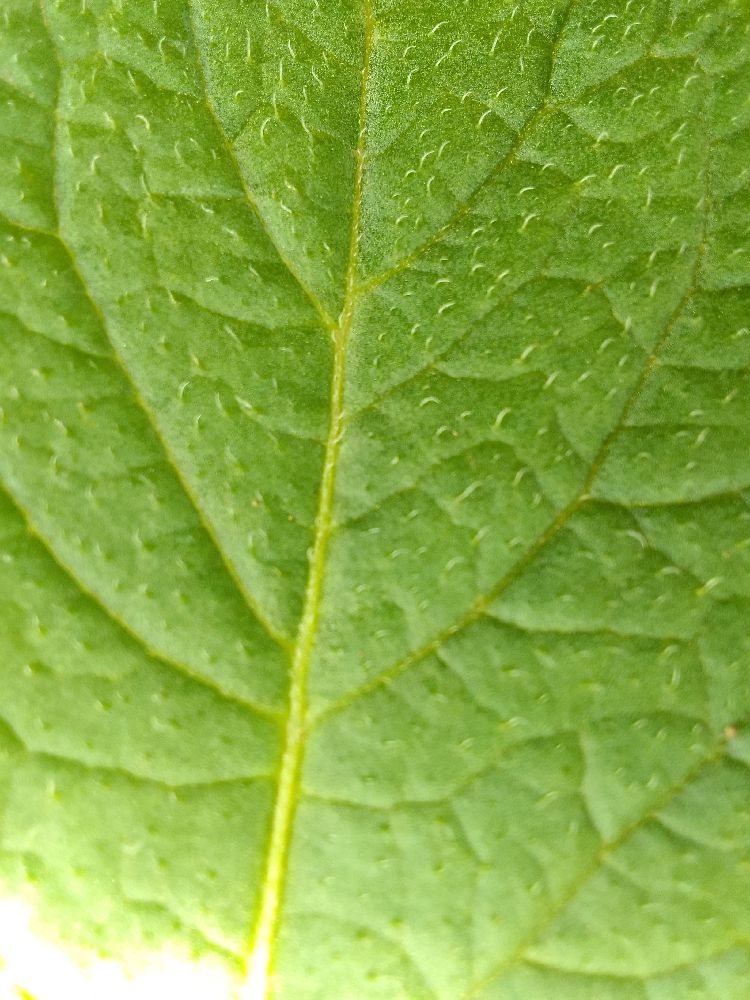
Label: Healthy